Alcoholic drinks in Sweden

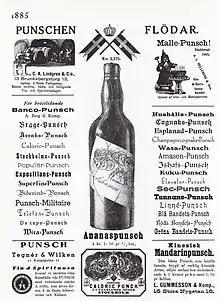
Caloric punsch advertistement circa 1885

The main Swedish specialty is "brännvin" (literally "burn-wine"), liquor distilled from fermented grain or potatoes. Vodka is the highest grade of , with brands like Absolut Vodka and Explorer Vodka. seasoned with herbs is known as akvavit. This is usually drunk as a snaps, also known as , a small shot glass of alcohol served to accompany a traditional meal (especially pickled herring or crayfish). "Swedish punsch" is also a spirit of particular historical significance in Sweden.